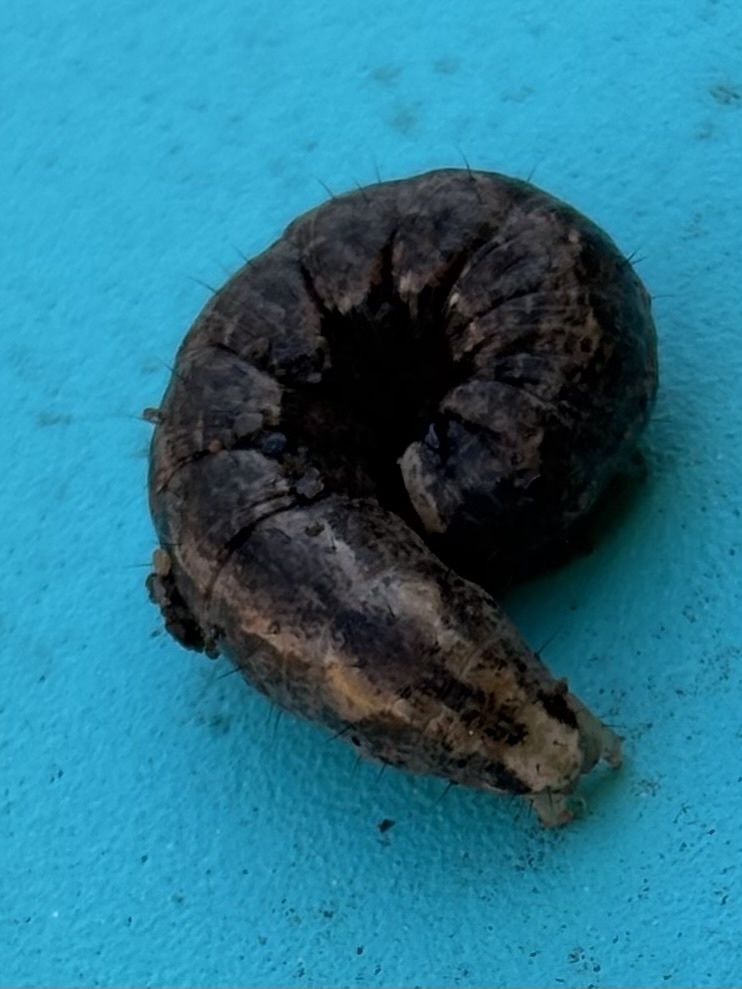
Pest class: cutworms